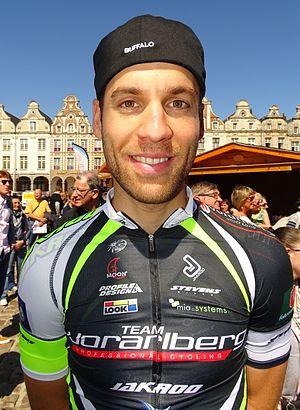
Reportage réalisé le dimanche 24 mai 2015 à l'occasion du départ et de l'arrivée de la troisième étape du Paris-Arras Tour 2015 à Arras, Pas-de-Calais, Nord-Pas-de-Calais, France. Depicted person&#58
La saison 2015 de l'équipe cycliste Vorarlberg est la dix-septième de cette équipe.
Grischa Janorschke est un coureur cycliste allemand.